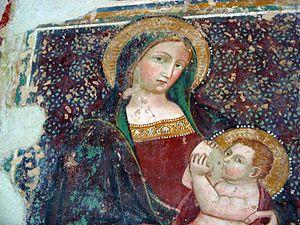
Francesco Melanzio est un peintre de l'école ombrienne qui fut actif à la fin du XVᵉ siècle et début du XVIᵉ siècle surtout dans sa ville natale.